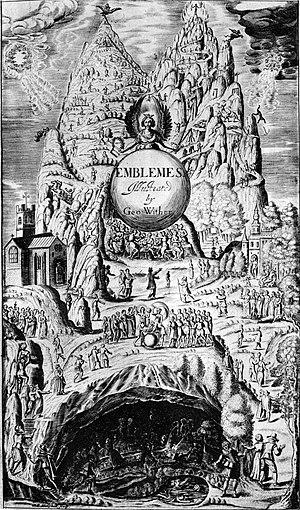
Frontispice de Collection of Emblemes, Ancient and Moderne (1635) de George Wither
William Marshall est un graveur et illustrateur britannique.